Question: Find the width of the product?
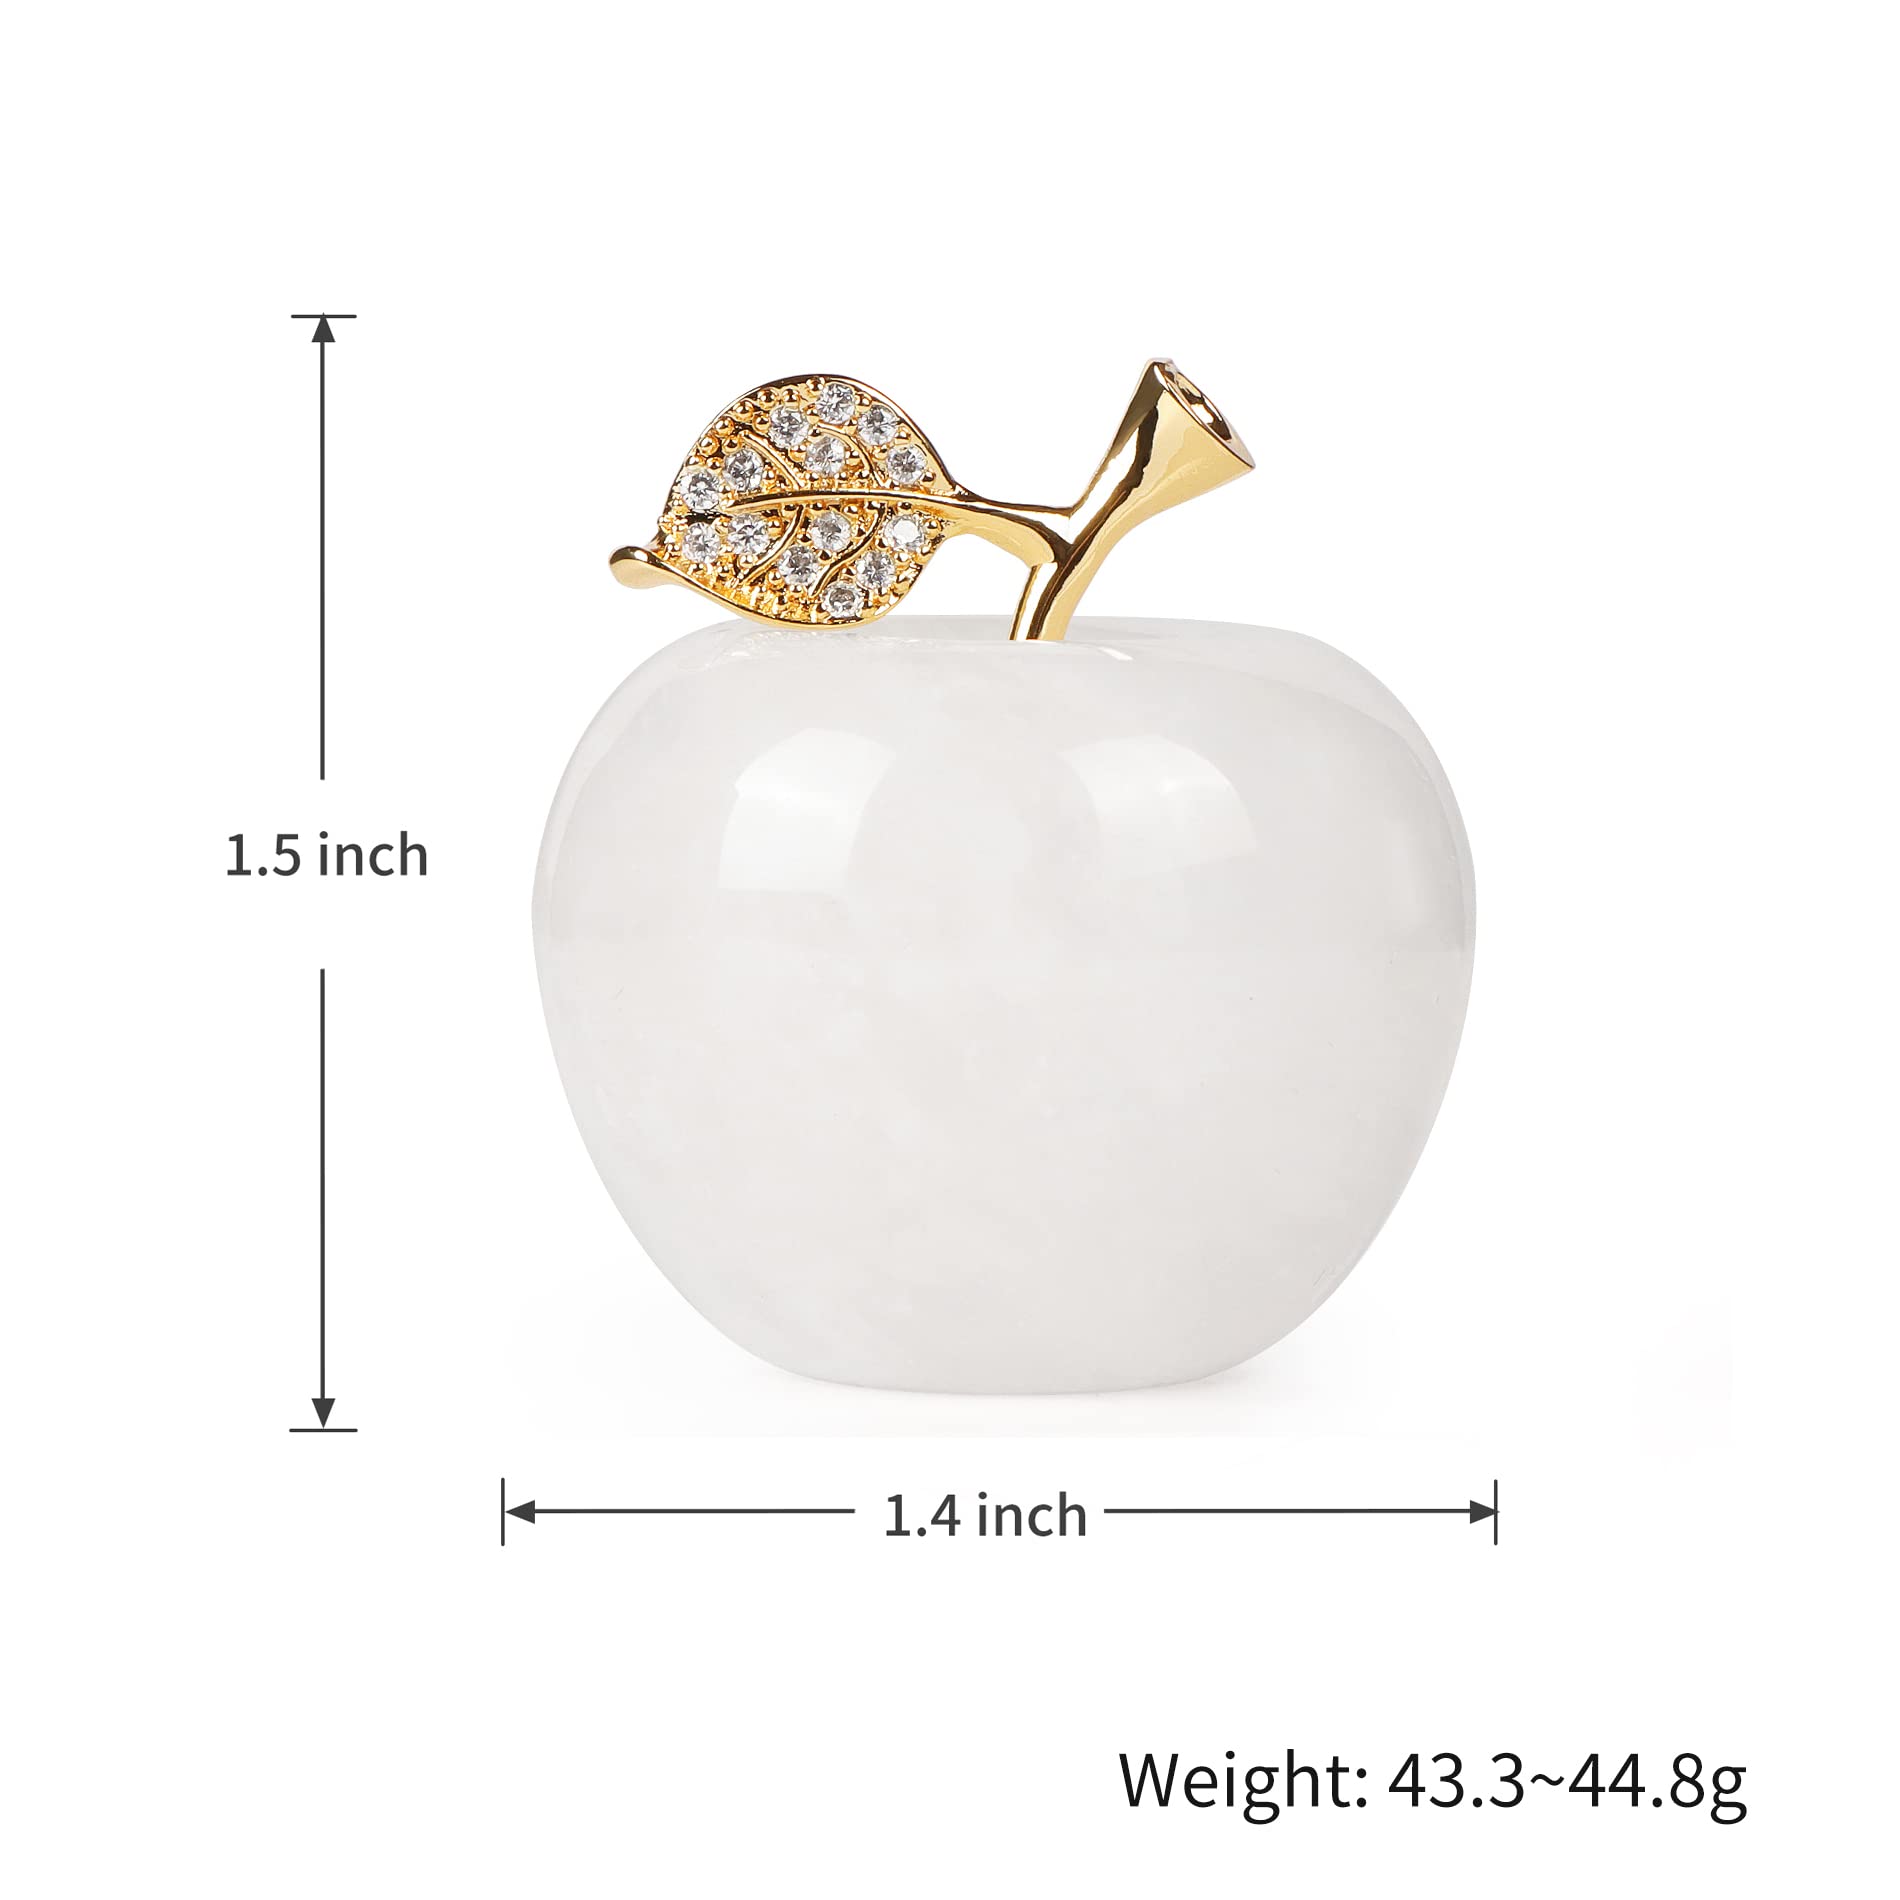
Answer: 1.4 inch